Cetacea

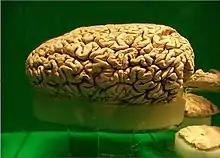
Brain of the sperm whale, considered the largest brain in the world

In cetaceans, evolution in the water has caused changes to the head that have modified brain shape such that the brain folds around the insula and expands more laterally than in terrestrial mammals. As a result, the cetacean prefrontal cortex (compared to that in humans) rather than frontal is laterally positioned. The neocortex of many cetaceans is home to elongated spindle neurons that, prior to 2019, were known only in hominids. In humans, these cells are thought to be involved in social conduct, emotions, judgment and theory of mind. Cetacean spindle neurons are found in the same areas of the brain where they are found in humans, suggesting they perform a similar function.